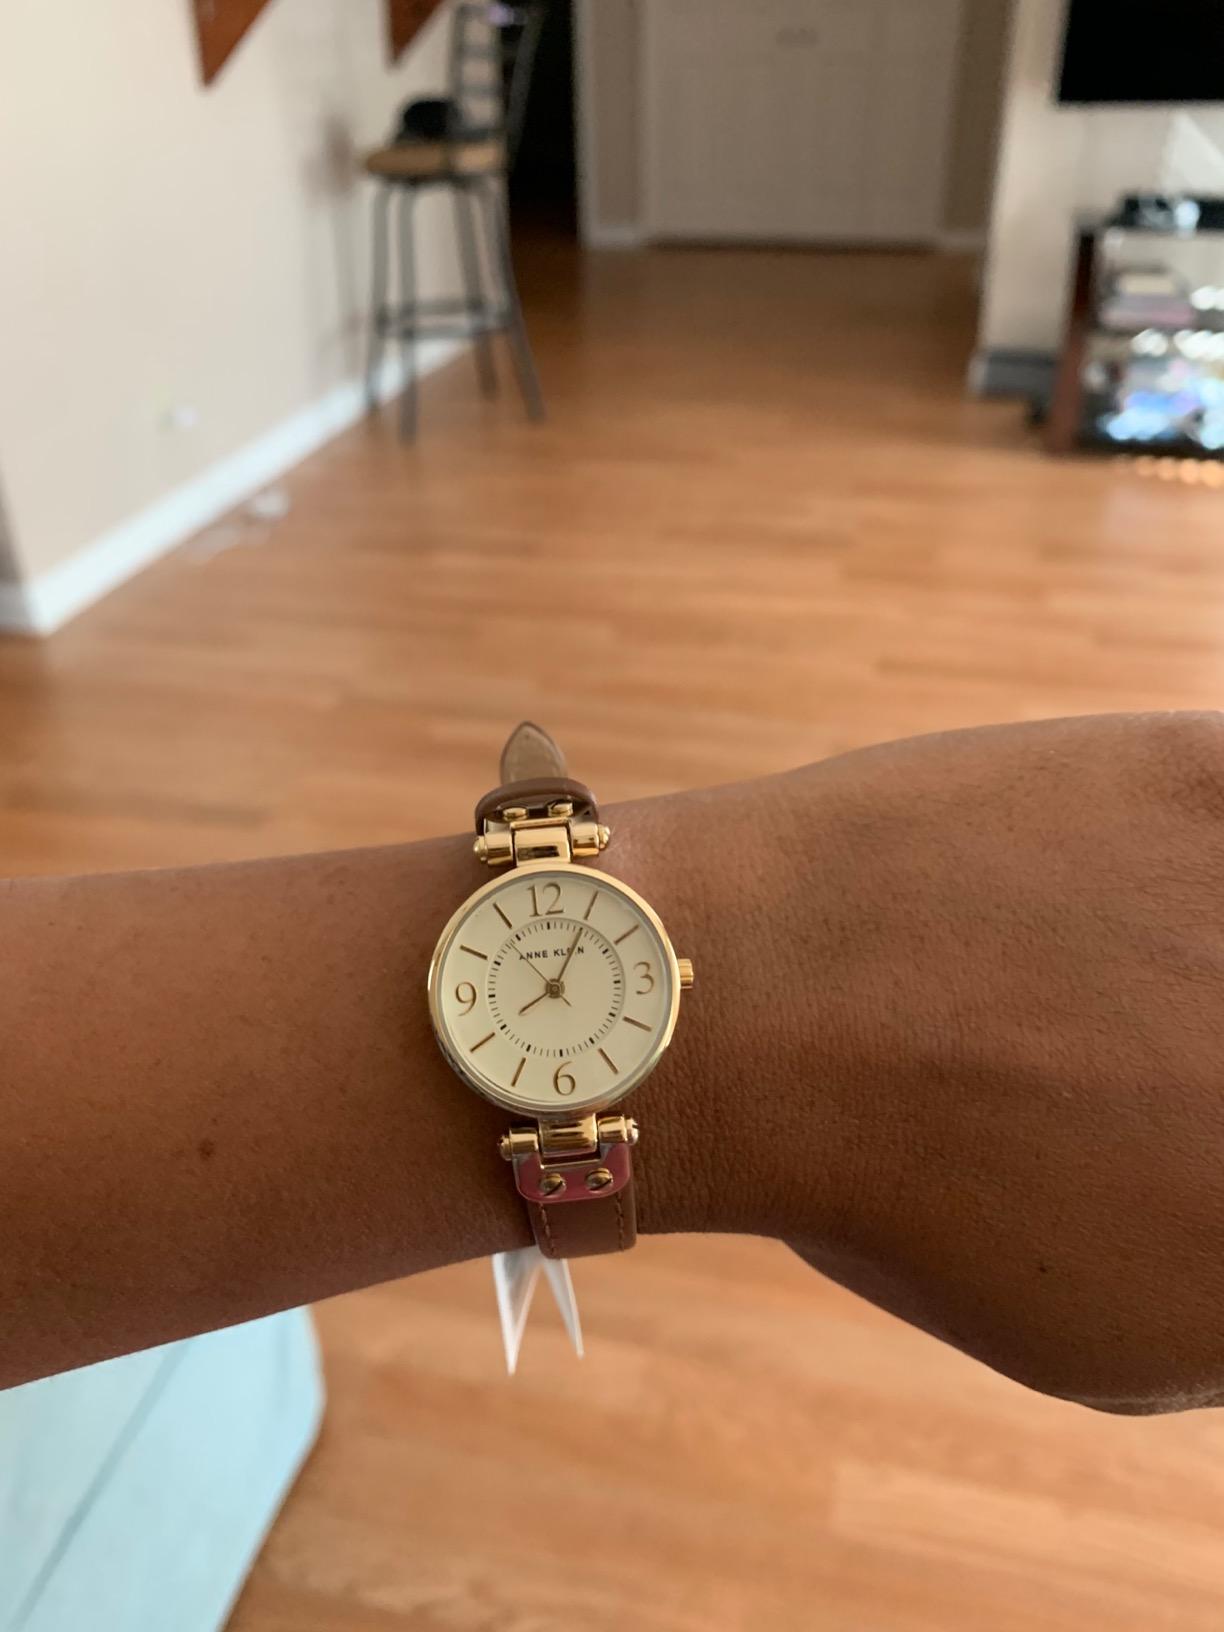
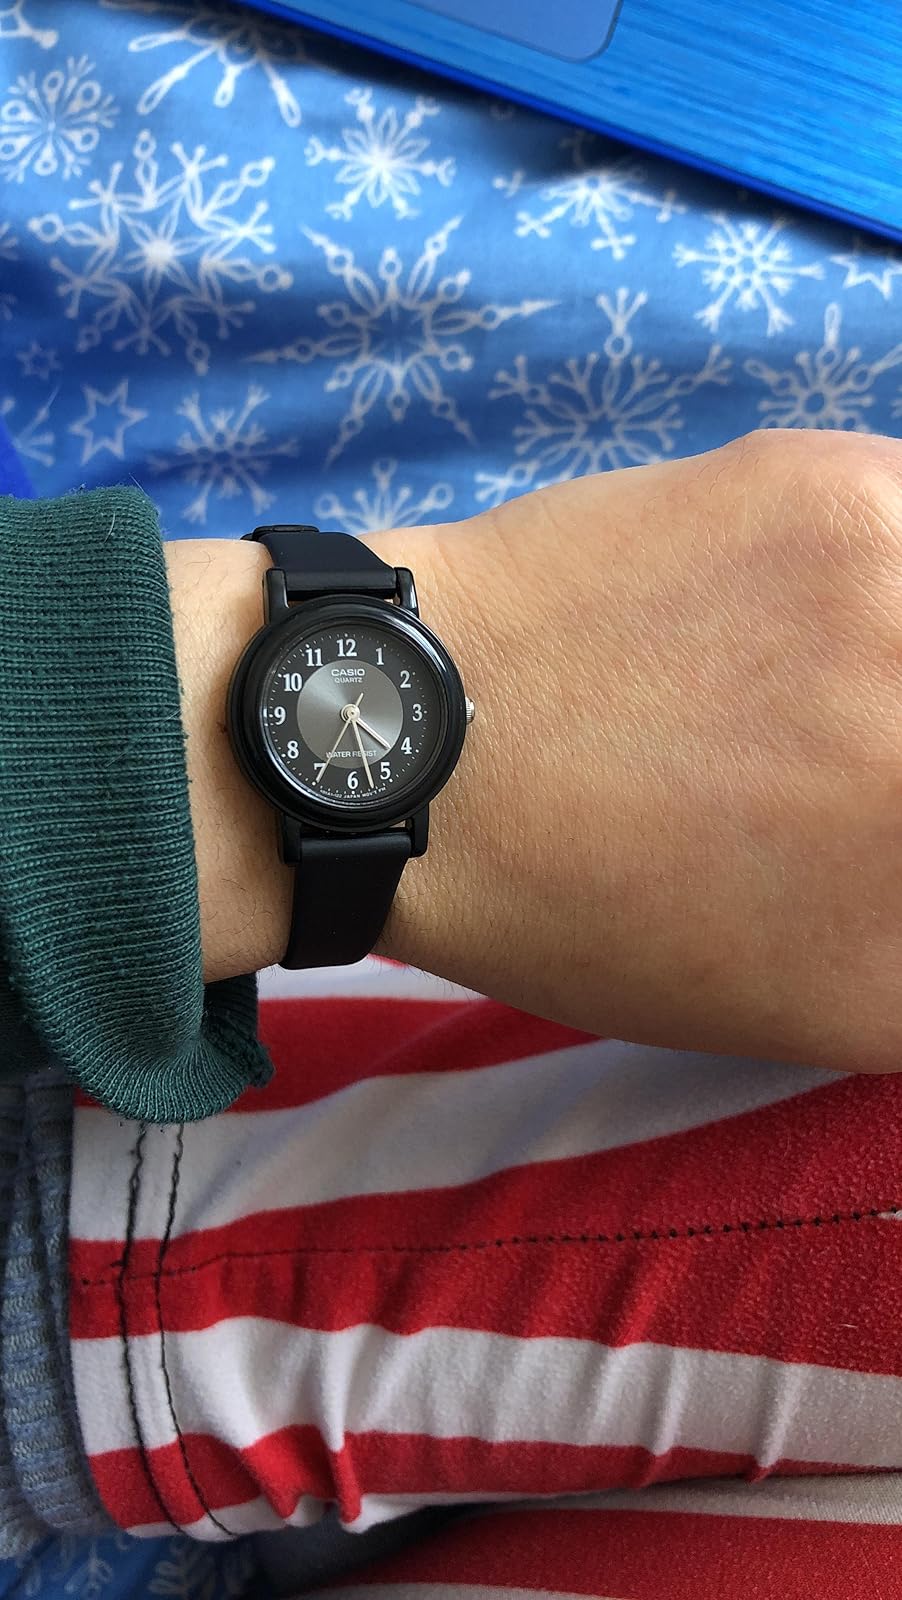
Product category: accessories_watch
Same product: no